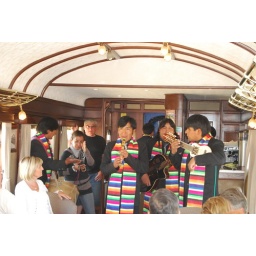
The band performing in the bar car